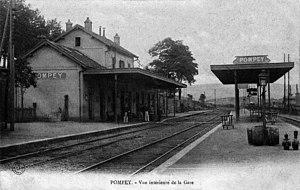
L'intérieur de la gare de Pompey vers 1900.
La gare de Pompey est une gare ferroviaire française de la ligne de Frouard à Novéant, située sur le territoire de la commune de Pompey, au nord de Nancy, dans le département de Meurthe-et-Moselle en région Grand Est.